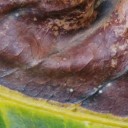
Label: Phoma